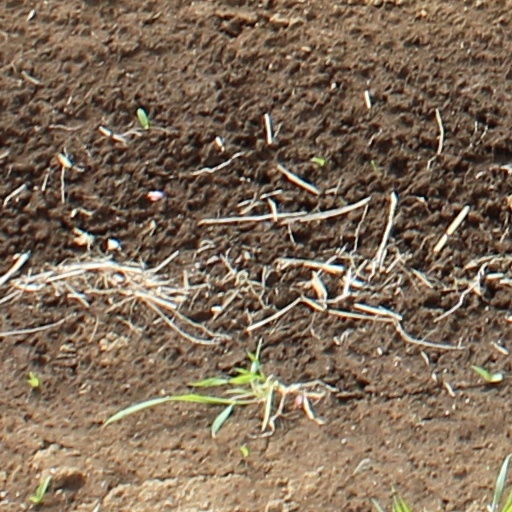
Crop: wheat